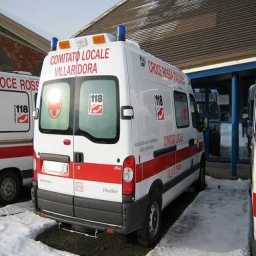
Label: ambulance